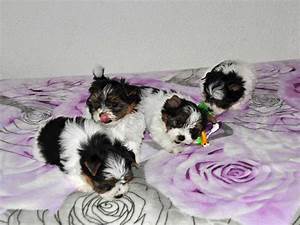
Label: dog